Three Dirty Dwarves

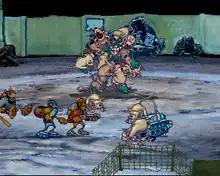
Gameplay screenshot from the Sega Saturn version.

Most levels in "Three Dirty Dwarves" play in a typical beat 'em up format: players must advance the characters to the end of the stage, defeating any enemies which block the way. Up to three players take control of the three titular dwarves, with each player controlling one dwarf at a time; if there are fewer than three players, the player(s) can change which dwarf they are controlling at any time. A single hit from an enemy or obstacle will render a dwarf unconscious, but if another dwarf is still in action he can revive an unconscious dwarf by attacking him, effectively slapping him awake.